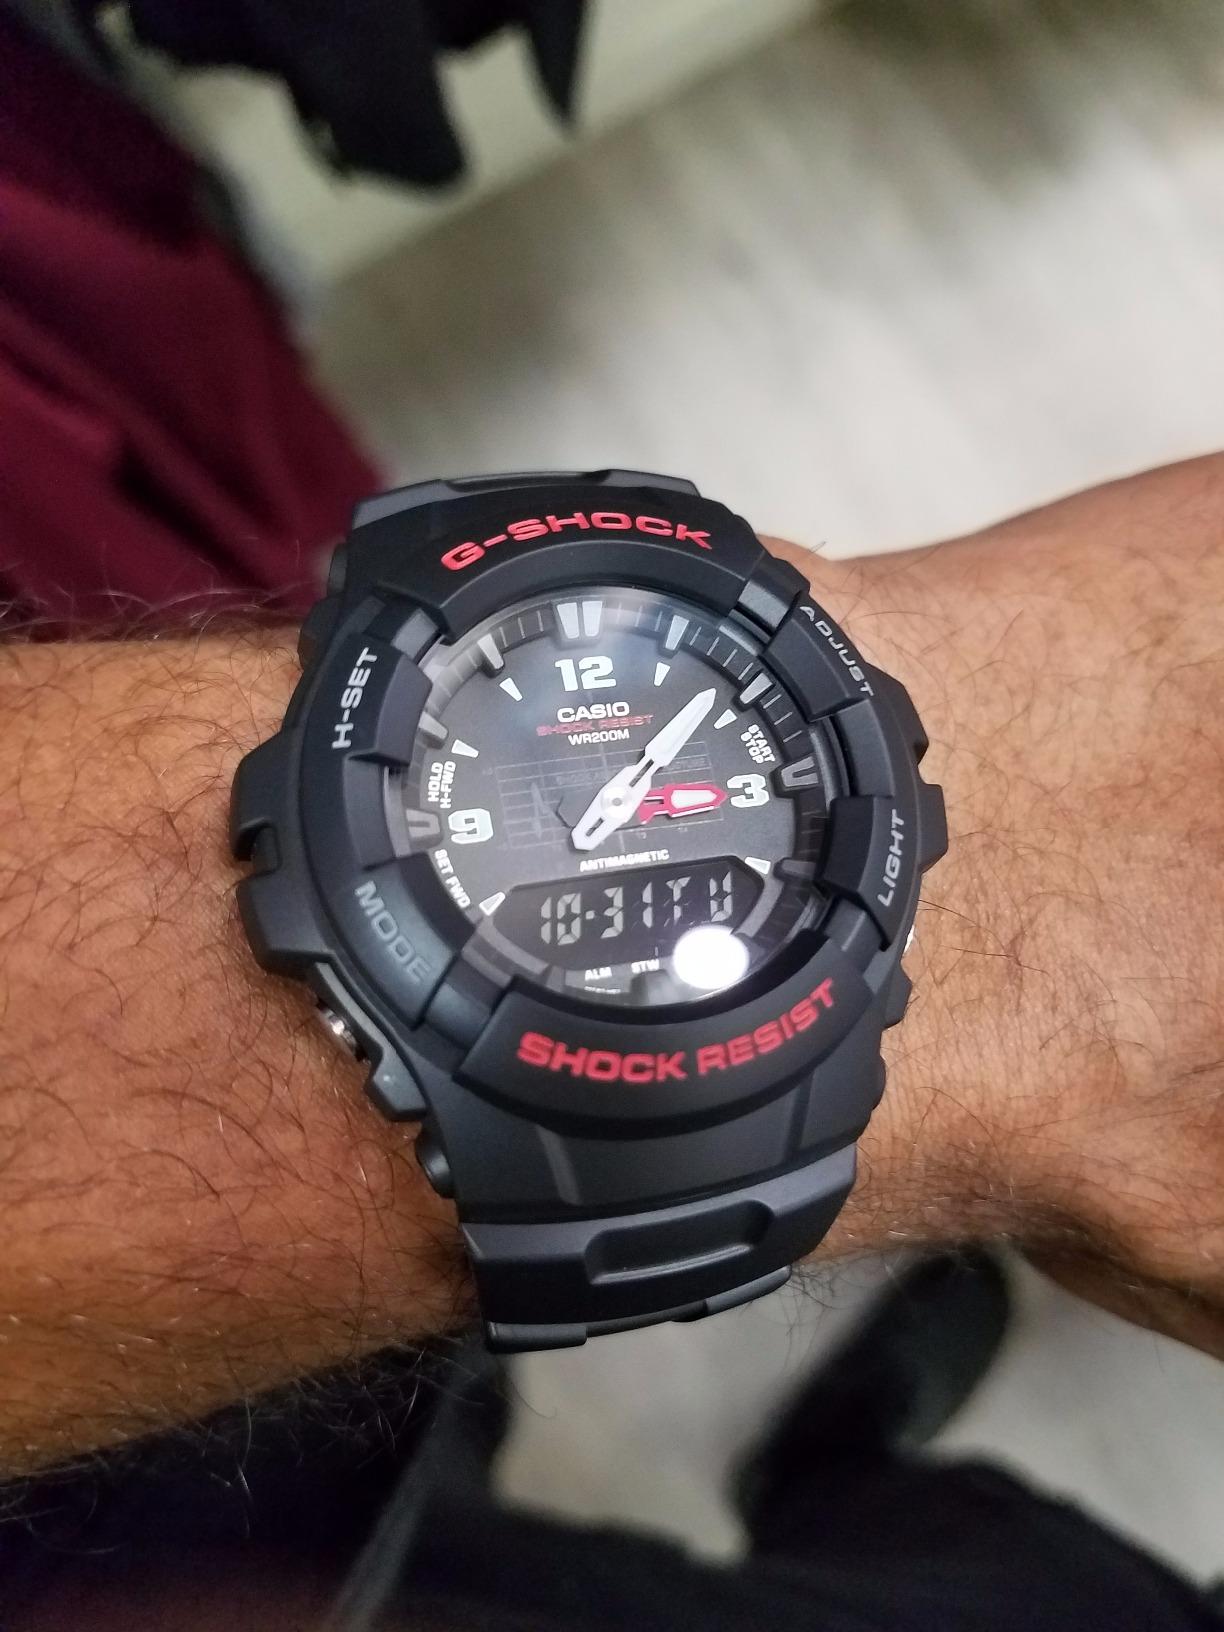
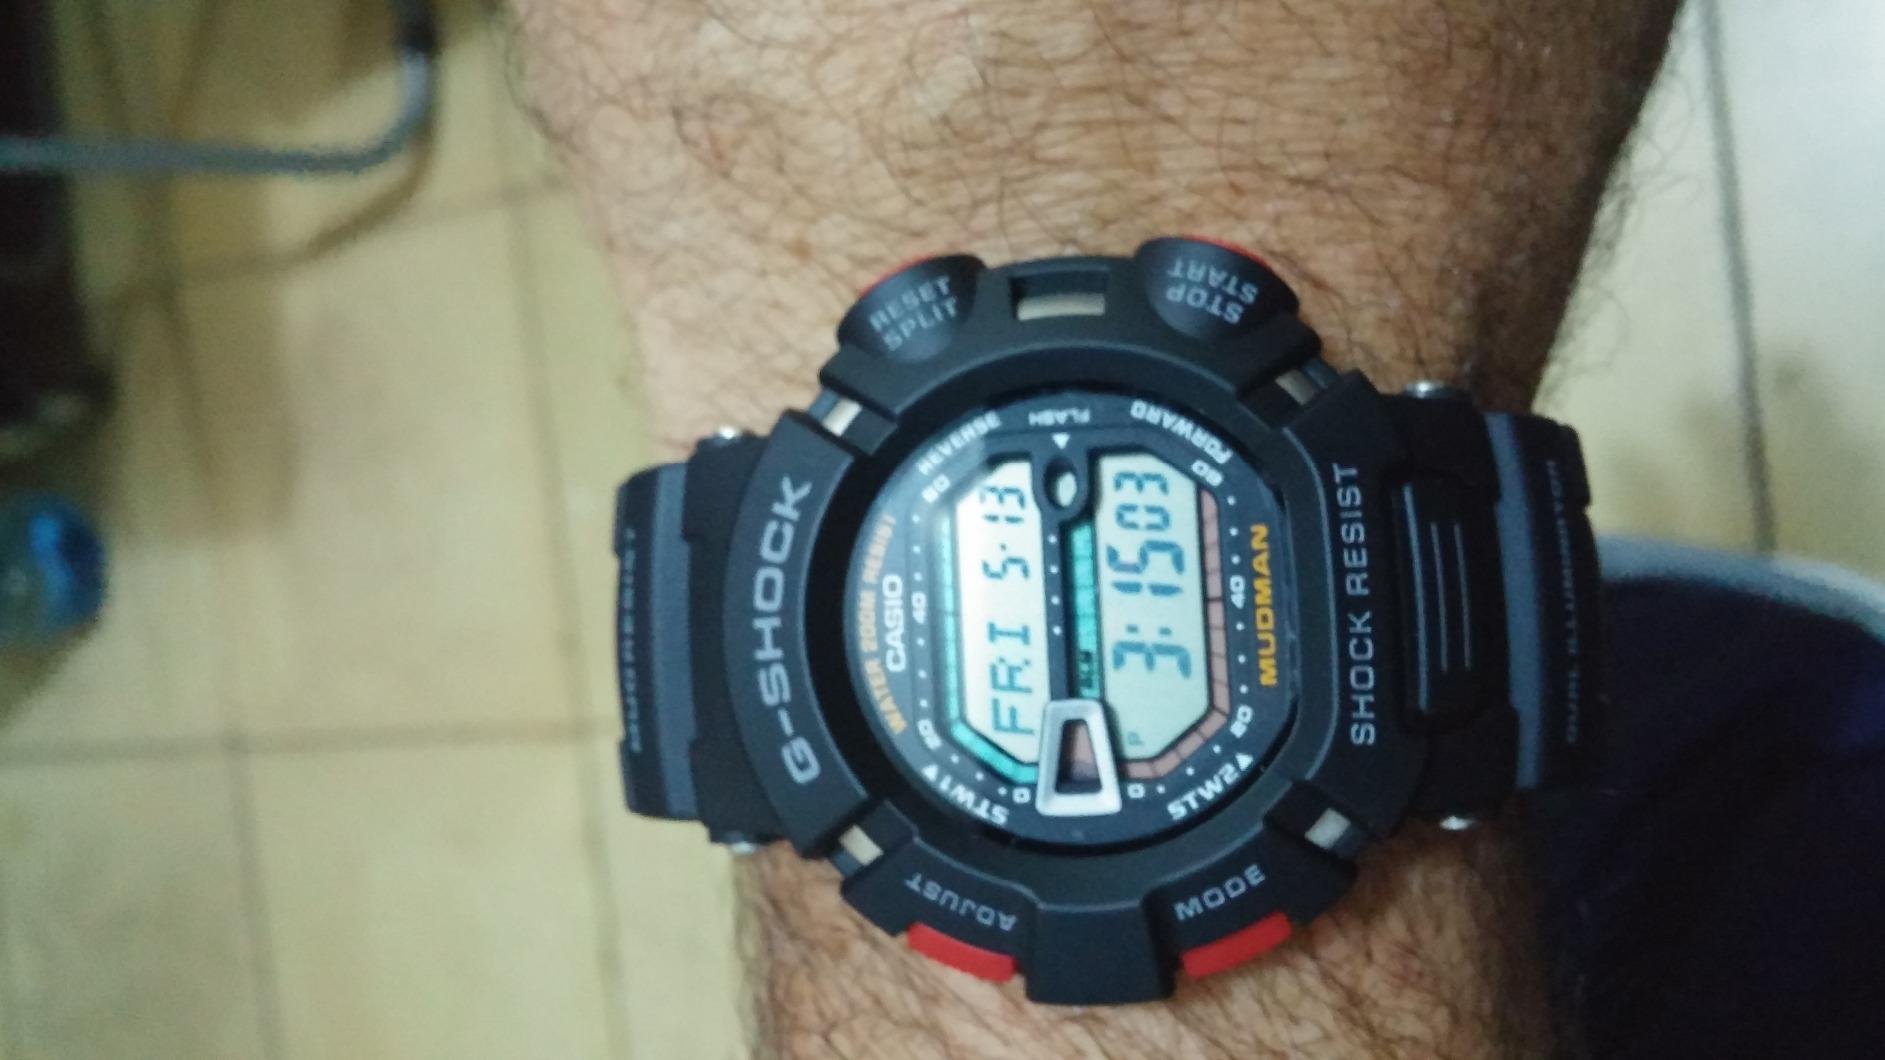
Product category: accessories_watch
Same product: no